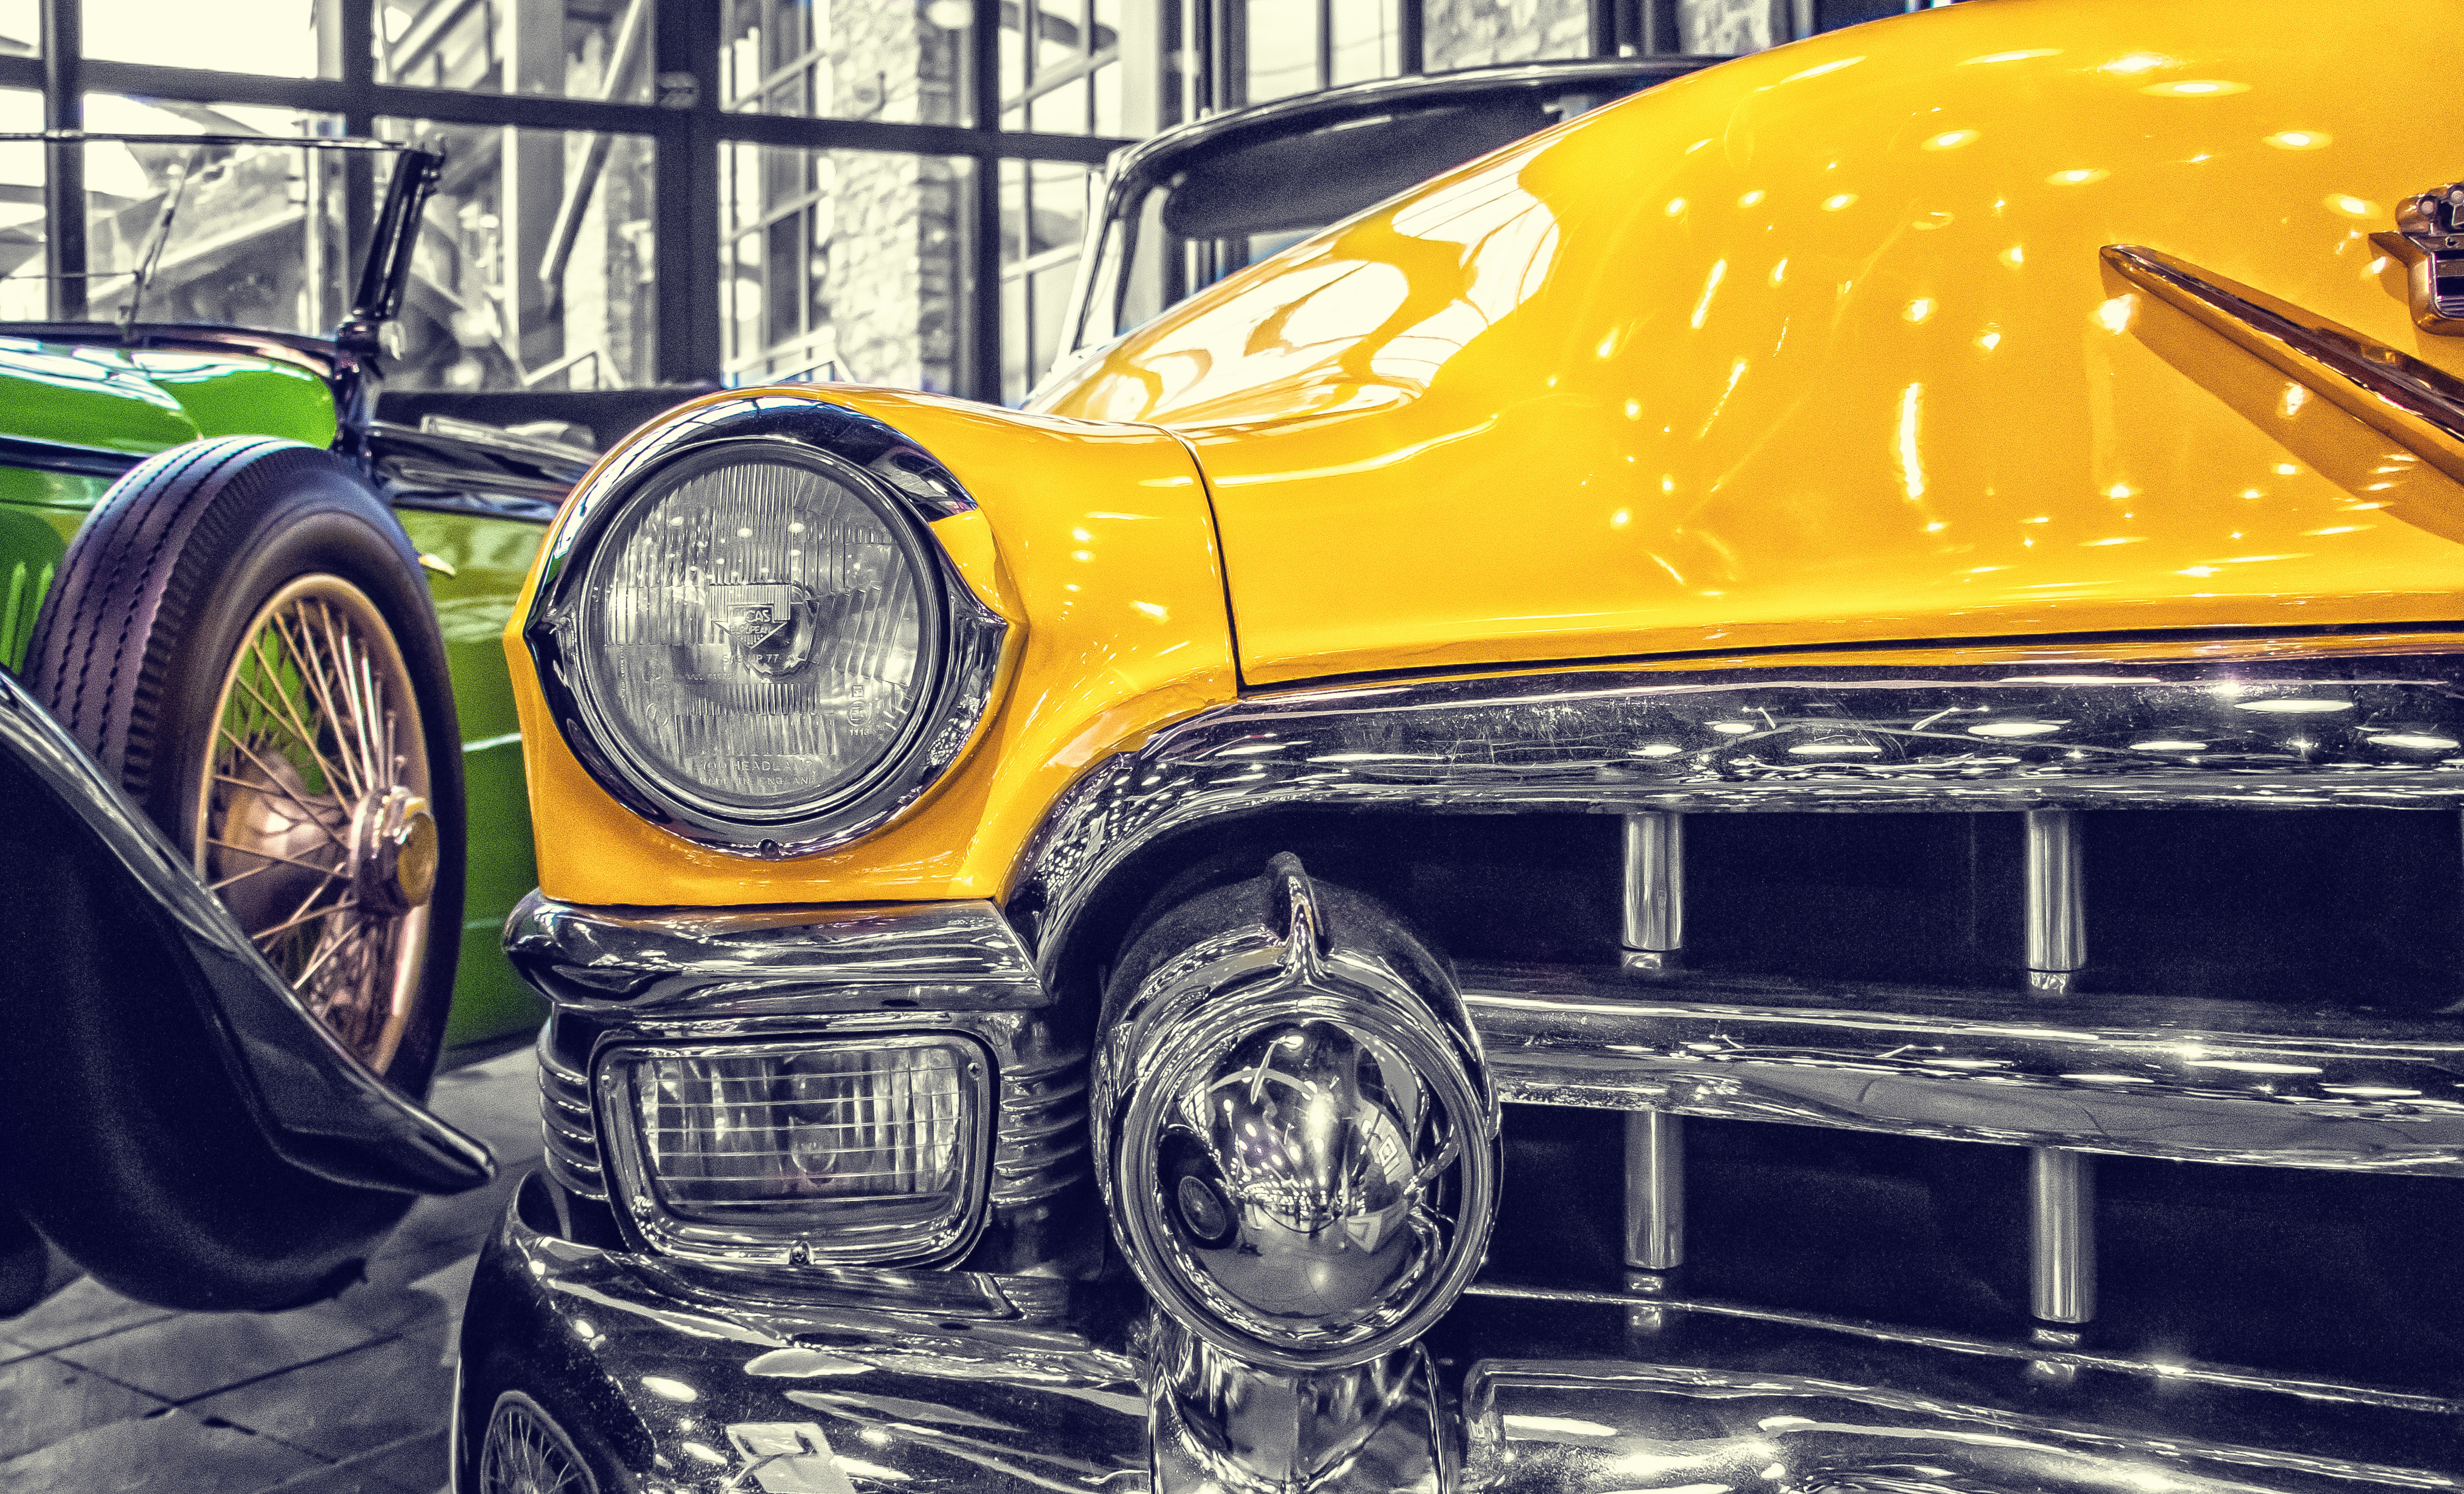
land vehicle, vehicle, car, motor vehicle, headlamp, yellow, classic, automotive design, automotive lighting, classic car, bumper, automotive exterior, antique car, hood, vintage car, custom car, automotive wheel system, rim, wheel, grille, coupe, sedan